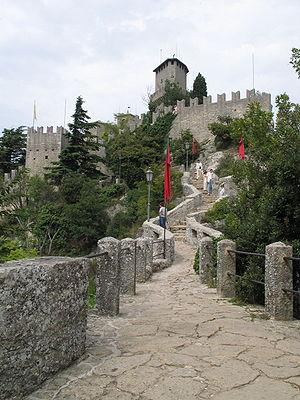
Saint-Marin, en forme longue la sérénissime république de Saint-Marin ou république de Saint-Marin, est un micro-État européen enclavé à l'intérieur de l'Italie. Il est le troisième plus petit État d'Europe après le Vatican et Monaco, et le cinquième au monde après ces deux mêmes États, Nauru et Tuvalu. C’est aussi la plus ancienne république au monde existante de manière continue jusqu'à aujourd'hui, avec un système constitutionnel qui remonte au XVIᵉ siècle.